Music of Finland

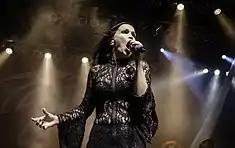
Tarja Turunen

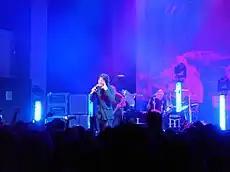
An internationally successful HIM band performing in Milan, Italy in 2005

Finland is known for heavy metal acts, including from the death metal, black metal, doom metal, folk metal, power metal, and symphonic metal subgenres.